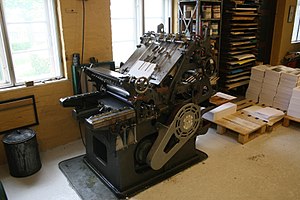
Bogtryk / Trykpressernes udvikling
Eickhoff Stopcylinderautomat Model OOC, Bogtrykmuseet i Esbjerg
Eickhoff Stopcylinderautomat Model OOC, Bogtrykmuseet i Esbjerg
Bogtrykkunsten er fremstilling af tekst og billeder med trykfarve på papir ved hjælp af en bogtrykpresse eller en trykpresse. Bogtryk fik med opfindelsen af litografiet ofte en snæver betydning som højtryk med blytyper i modsætning til andre tryktyper som offsettryk og dybtryk. I dag bruges betegnelsen bogtryk om alle trykformer, der udføres af et trykkeri.